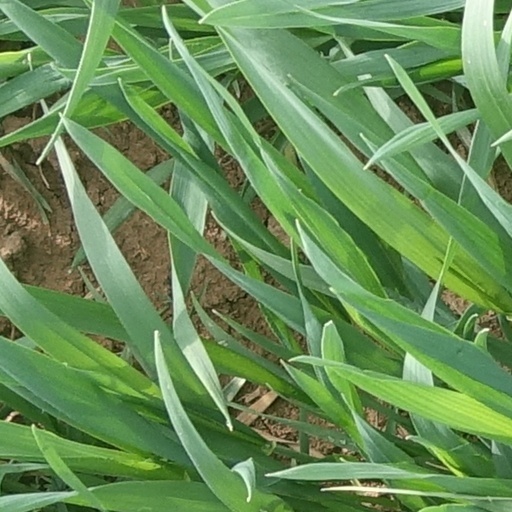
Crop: wheat